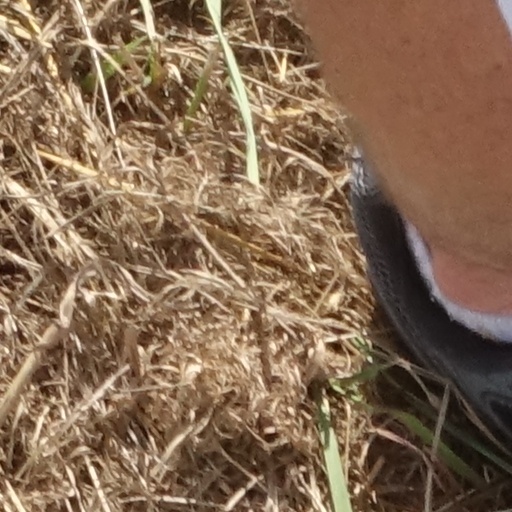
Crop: sorghum